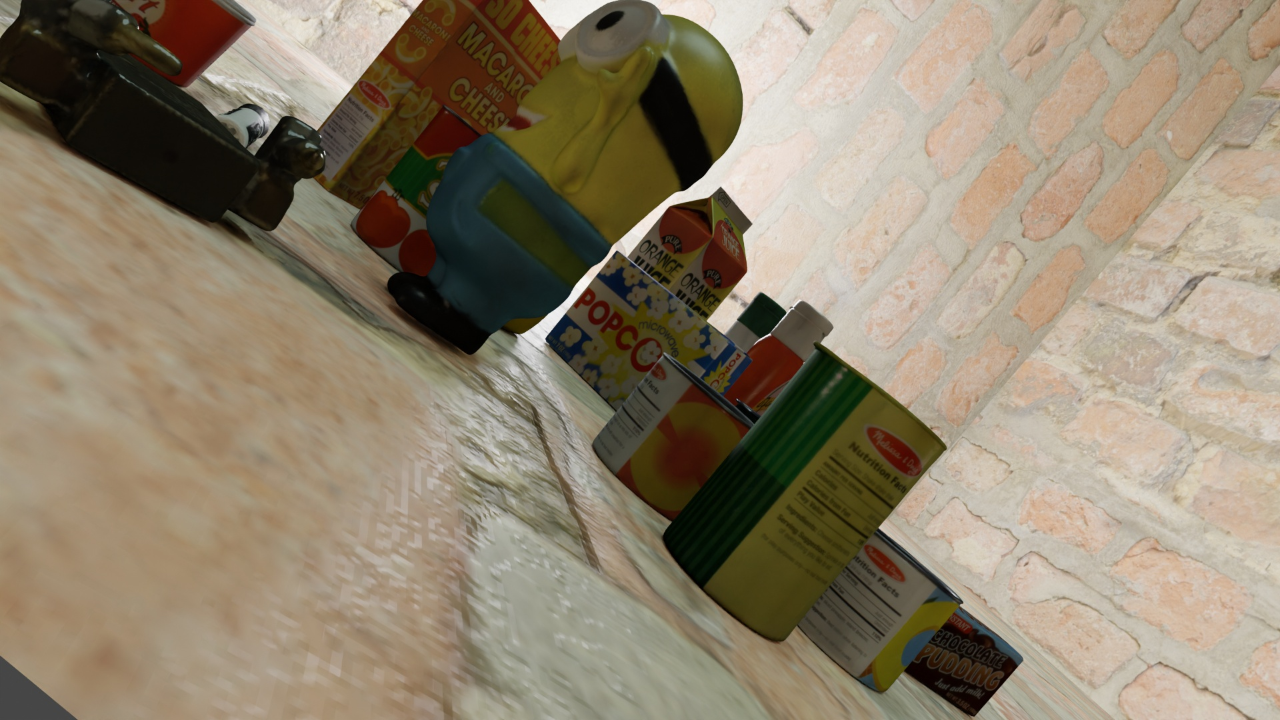
Question:
What are the five normalized (x, y) points between 0 and 1 in the image that outline the grasp plane for the ketchup bottle model? Your answer should be as Grasp center: [], Left finger base: [], Right finger base: [], Left finger tip: [], Right finger tip: [].
Answer: Grasp center: [0.641406, 0.395833], Left finger base: [0.636719, 0.409722], Right finger base: [0.646875, 0.379167], Left finger tip: [0.610156, 0.469444], Right finger tip: [0.616406, 0.447222]